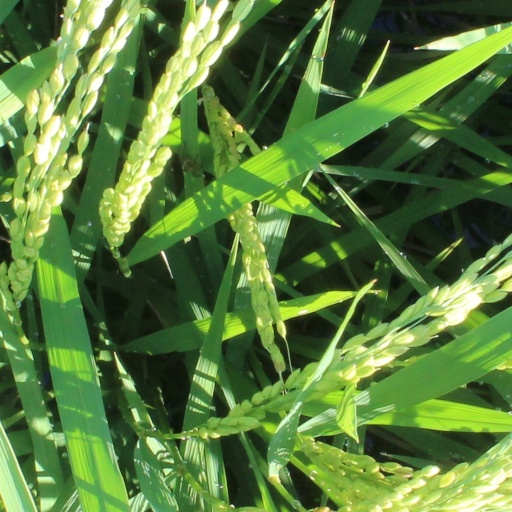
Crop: rice